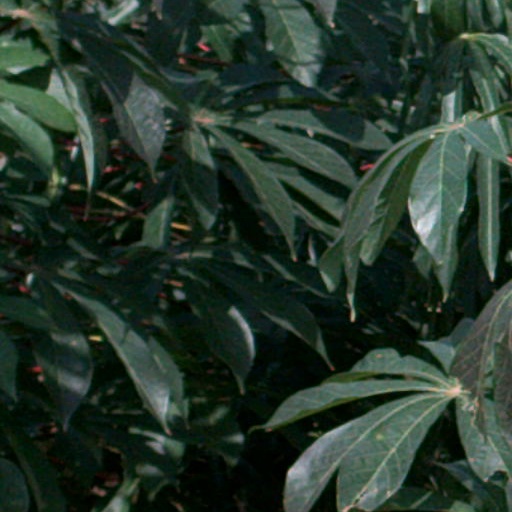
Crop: cassava